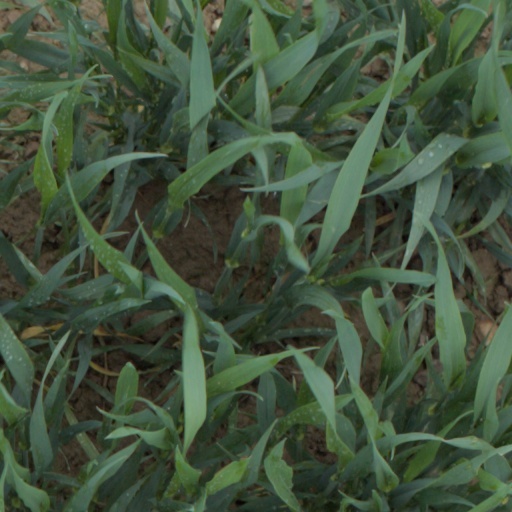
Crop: wheat